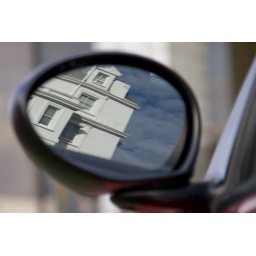
Reflection of Eastbourne in an Alfa Romeo Spider door mirror